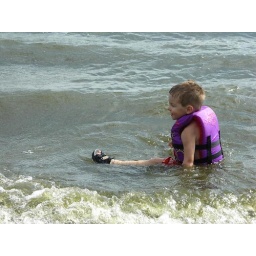
Young boy sitting in &amp;quot;surf&amp;quot; of Lake Pepin at Pepin, Wisconsin, USA.